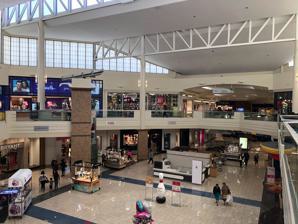
Building: Meadows Mall
Country: United States of America
Year built: 1978
Shopping mall in Las Vegas, Nevada Meadows Mall Meadows Mall in 2020 Location Las Vegas, Nevada Address 4300 Meadows Lane Opening date August 5, 1978 ; 46 years ago ( 1978-08-05 ) Developer The Hahn Company & Dayton-Hudson Corporation Management Brookfield Properties Owner Brookfield Properties Architect Charles Kober & Associates No. of stores and services 118 No. of anchor tenants 4 Total retail floor area 945,000 ft 2 No. of floors 2 (3 in Macy's) Parking ~4,600 Website www .meadowsmall .com Meadows Mall is a shopping mall in Las Vegas, Nevada on 84 acres (34 ha). It is a two-story enclosed mall with 945,000 ft 2 of space. It has 122 stores and 4 anchor tenants : Curacao , a Dillard's clearance outlet, JCPenney , and Macy's . The mall is surrounded by nearly 4,600 surface parking spaces. Meadows Mall was proposed in 1973, but the start of construction was delayed several years by the city, which objected to its location. The mall was developed by Dayton-Hudson Corporation and built by Ernest W. Hahn Inc. It opened on August 5, 1978, as the city's second major indoor shopping center, joining The Boulevard Mall . Ownership of Meadows Mall has changed several times; General Growth Properties purchased it in 1998, and launched a major renovation in 2003. History Dayton-Hudson Corporation (now Target Corporation ) began planning Meadows Mall in 1973. That year and again in 1974, the Las Vegas City Commission voted against the mall as some members felt that the project should be moved to a better location. In early 1974, Dayton-Hudson won a district court order which required the city to grant a necessary zoning variance. The city commission appealed to the Nevada Supreme Court , which ruled in 1975 that the city must grant the variance. The mall was designed by architectural firm Charles Kober & Associates, which chose desert colors and tones for the building. Groundbreaking took place in May 1976, and construction took more than two years, with Ernest W. Hahn Inc. as the general contractor. More than 1,200 people worked on the mall during construction. The project cost $40 million to build, and its exterior included 156,000 bricks. The project added a new city street known as Meadows Lane. Meadows Mall opened on August 5, 1978, at a time when The Boulevard Mall was the city's only other major indoor mall. Meadows Mall was expected to employ approximately 3,000 people. Its name is derived from the English word for Las Vegas: Meadows. A month after the opening, Dayton-Hudson announced that the mall would be sold as part of corporate downsizing. In 1979, it was sold to Shell Pension Fund, based in The Hague , Netherlands. It was managed by Center Companies , based in Michigan. International Income Property purchased the mall in 1986, for $60 million. In December 1993, the mall was temporarily evacuated after a teenage boy made bomb threats with what turned out to be a fake bomb. The mall received a renovation in 1995, which included the expansion of its Dillard's store. Later that year, the executive director of the Las Vegas Indian Center criticized the mall's carousel for featuring a carving of an American Indian head on the back of one of the ride's horses, calling it "culturally offensive". In 1996, an indoor no-smoking policy was instituted due to customer requests. A partial renovation took place in 1997, and included a new overflow parking lot added near the mall's JCPenney store. The mall also designated parking spaces near its entrances as "Stork Parking," reserved for expectant mothers. General Growth Properties (GGP) acquired Meadows Mall in May 1998. At that time, it contained 951,000 sq ft (88,400 m 2 ). Within a year, the company had increased mall occupancy to 95 percent. In June 2003, GGP began a multimillion-dollar renovation that would include brighter indoor lighting, tile flooring, a new color scheme, a new stone facade, exterior paint, and enhanced landscaping, as well as three new escalators and upgrades to the food court. The company felt that the mall, with its dated 24-year-old presentation, needed a contemporary look to compete. It remained open during renovations, with most of the work being done during night hours. With 99 percent of the renovations complete, the mall celebrated its grand reopening on November 21, 2003, with a ribbon-cutting ceremony that morning, followed by live jazz performances and a live children's show featuring Strawberry Shortcake . Several new stores had been added during the renovations, which included new bathrooms and a revamping of the food court. The mall contained 947,370 sq ft (88,014 m 2 ) at the time. In conjunction with Valley Hospital Medical Center and the Summerlin Hospital , the Meadows Mall added the 1,640 sq ft (152 m 2 ) Healthy Living Play Area in November 2004, as a way to educate children about healthy lifestyles. In December 2004, a man was arrested on eight counts of illegally accessing people's credit card accounts after falsely telling them that he was a millionaire family member of the non-existent Meadows family, who he claimed were the owners of the mall. On March 9, 2007, the mall remained open during a police and SWAT search for a suspect who fled inside after a traffic stop. In 2015, the Las Vegas Review-Journal reported, "With regional shopping centers proliferating, the Meadows is becoming an odd mall out — the shopping center without a distinct personality or demographic segment. As a result, retail experts say, the mall faces a crossroads at which it must soon chart a new direction." Vegas Inc. reported that despite the 2003 renovation, "it looks like a typical mall from the '90s." Las Vegas Weekly also found its progress stagnant compared to other area malls, but noted its central location and wealth of nearby residents, stating that it is nearly occupied with stores and shoppers. Meadows Mall is frequently used as an early voting site during elections. Tenants JCPenney and the closed Sears store in 2020 Meadows Mall included 7,600 parking spaces and two anchor stores upon opening: Diamond's and The Broadway . Sears and JCPenney stores opened in 1979, completing the mall. The Sears store cost $3 million to construct, and measured 150,000 sq ft (14,000 m 2 ). Dillard's opened in 1984, and The Broadway rebranded in 1996 as Macy's . As of 1997, the mall was composed of 123 stores, and included one restaurant and a 14-vendor food court. Tomfoolery, a 24-hour restaurant and bar with five slot machines, opened on the second floor in April 2005. In 2014, Dillard's closed the 100,000 sq ft (9,300 m 2 ) first floor of its 180,000 sq ft (17,000 m 2 ) store, and converted its second floor into a clearance outlet for unsold merchandise from other Dillard's stores. Curacao opened in Dillard's vacant first-floor space in October 2016, and attracted 40,000 customers on its opening day. In June 2018, Macy's opened an off-price store-within-a-store known as Macy's Backstage. In August 2018, Round One announced plans to open an arcade and entertainment center inside the mall. Part of the Sears first floor was leased to Round One for the new project, which also called for the demolition of the closed Sears Auto Center. After a year, Round One fast-tracked its plans to get the project opened. The 42,000 sq ft (3,900 m 2 ) entertainment center debuted on November 2, 2019. It features food, bowling, billiard tables, karaoke rooms, and more than 250 arcade games, including some imported from Japan. That month, Sears announced the closing of the Meadows Mall location, part of a plan to close 51 stores nationwide. The store closed on February 3, 2020. References